Answer in natural language. Considering the relative positions, where is modern gray dresser with three drawers with respect to modern black leather chair? Choose between the following options: left or right
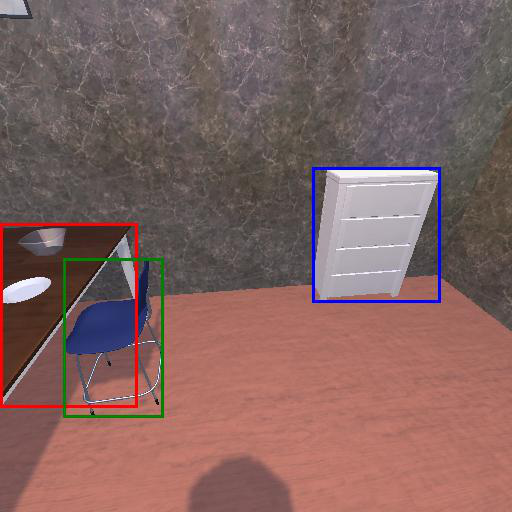
<answer>right</answer>